Hugh Coventry

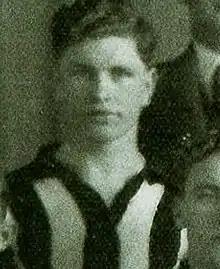
Coventry in 1941

Hugh Norman Coventry (8 April 1922 – 21 July 2006) was an Australian rules footballer who played with Collingwood in the Victorian Football League (VFL).